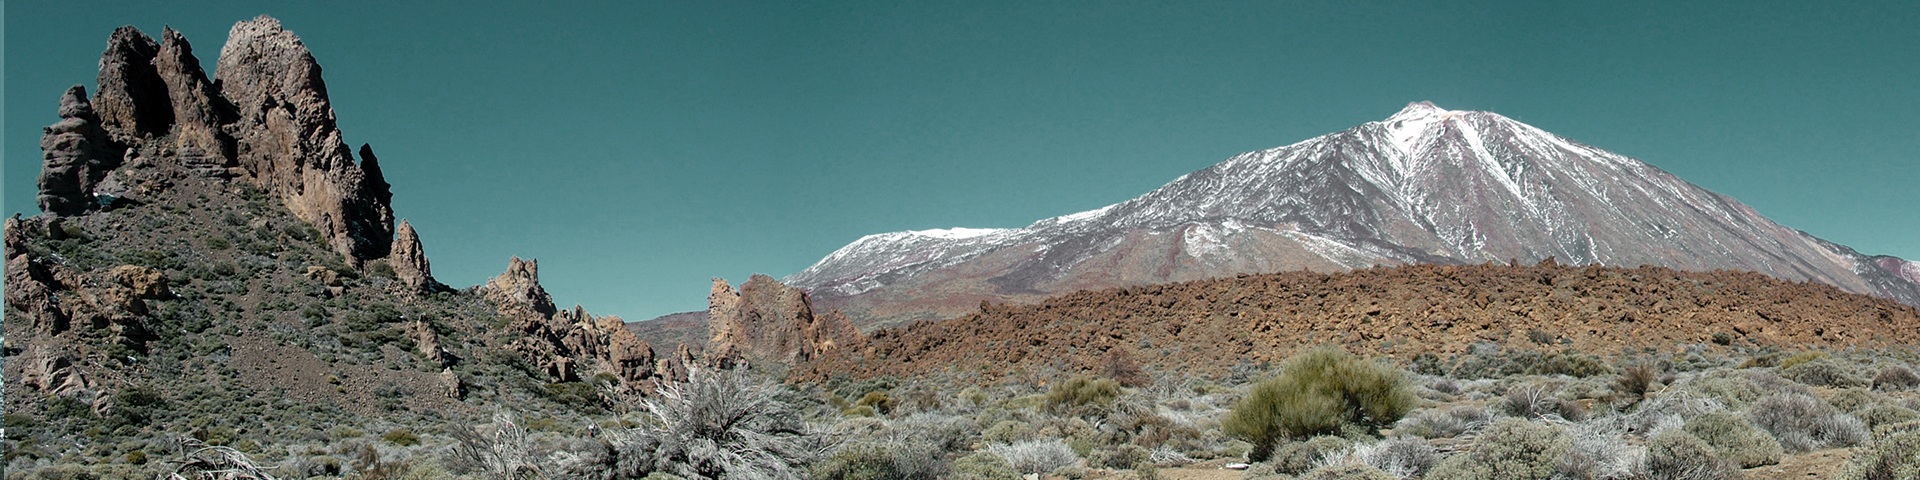
landscape, nature, rock, mountain, sky, valley, mountain range, formation, panoramic, ridge, summit, spain, geology, badlands, plateau, tenerife, wadi, canary islands, teide, landform, pico del teide, geographical feature, mountainous landforms